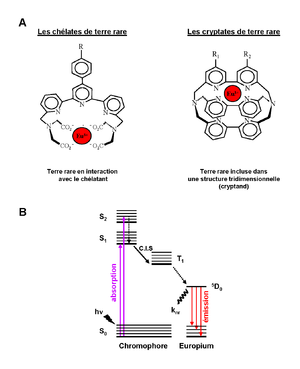
Le transfert d'énergie entre molécules fluorescentes ou transfert d'énergie par résonance de type Förster, bien qu’observé par Perrin au début du XXᵉ siècle, est décrit pour la première fois par Theodor Förster en 1946. Les applications de cette approche à l’étude des interactions protéiques apparaîtront vers la fin du XXᵉ siècle.